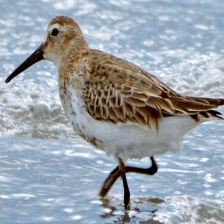
Species: DUNLIN
Scientific name: CALIDRIS ALPINA
ImageNet parent category: red-backed_sandpiper